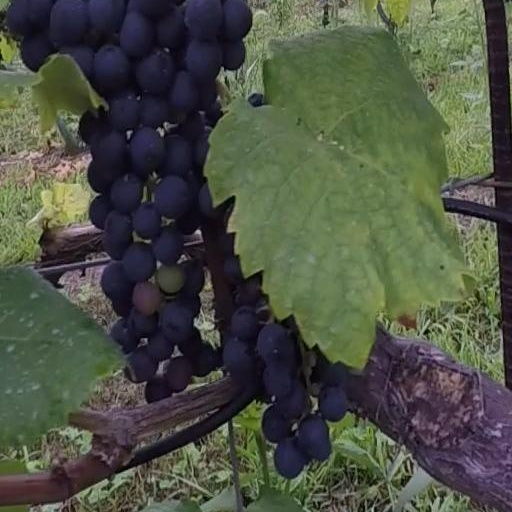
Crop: grape